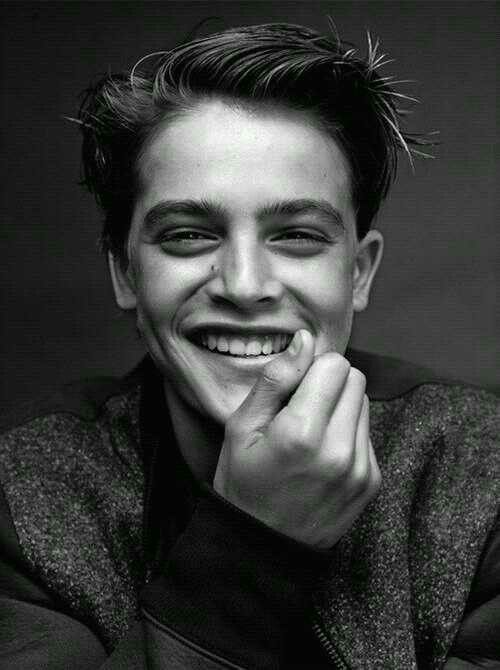
Gender: men